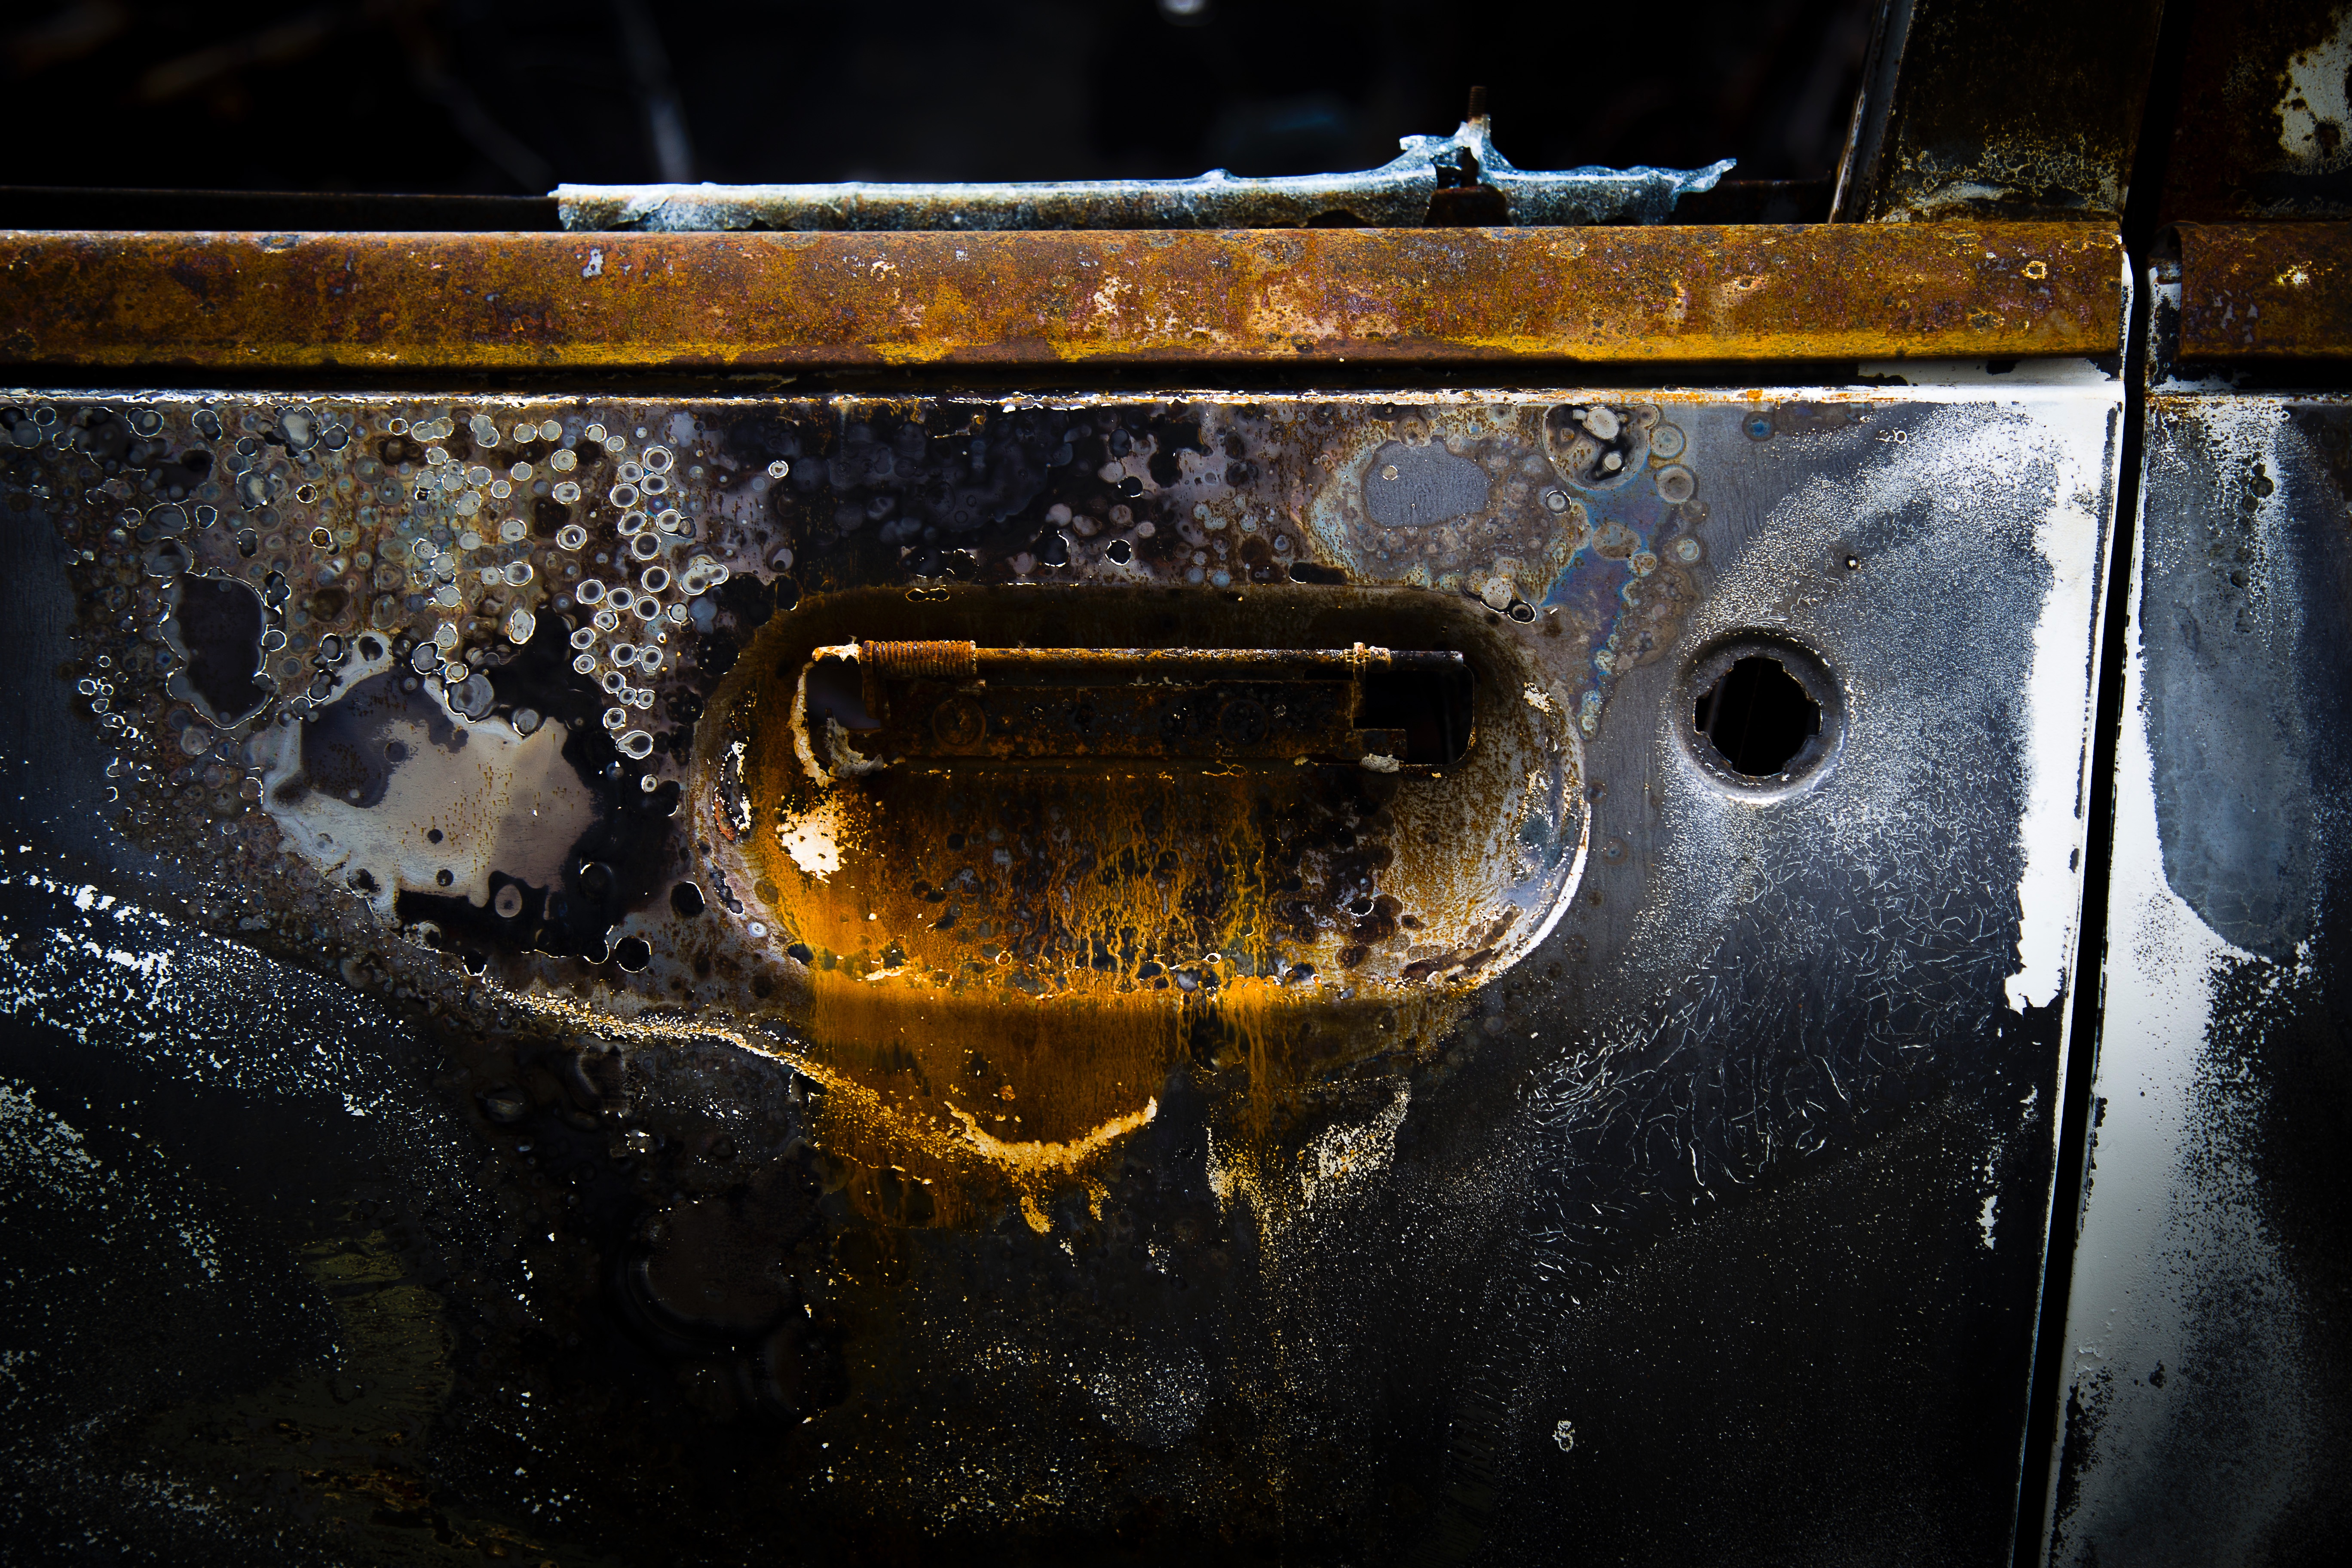
rust, darkness